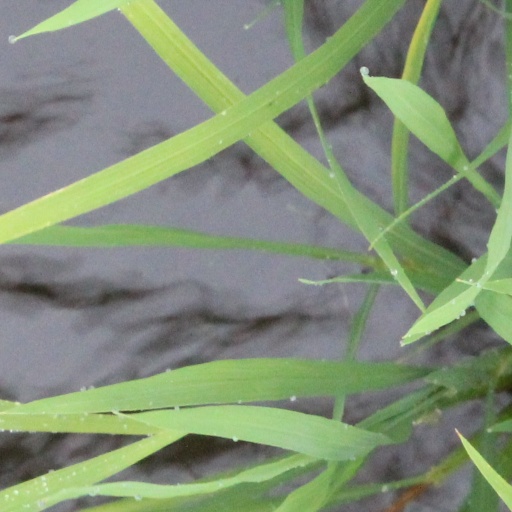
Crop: rice